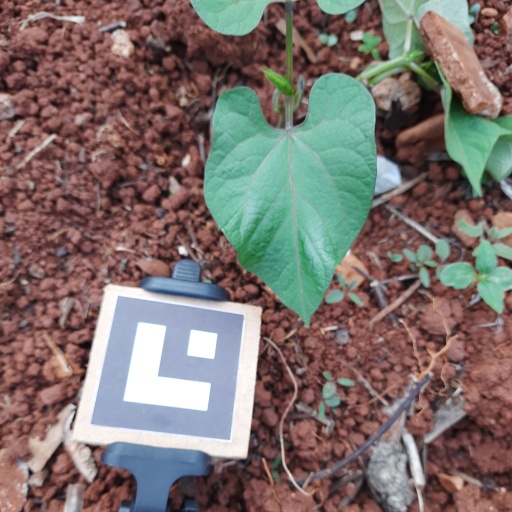
Observations: wavy surface, no eating holes, under shade